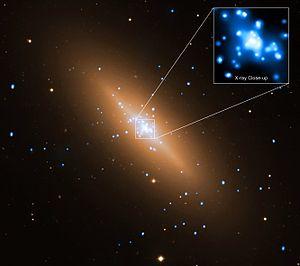
NGC 3115, aussi appelé la galaxie du Fuseau, est une galaxie lenticulaire située dans la constellation du Sextant à environ 30 millions d'années-lumière de la Voie lactée. Elle a été découverte par l'astronome germano-britannique William Herschel en 1787. NGC 5866 porte également le nom de galaxie du Fuseau.